Describe the emotion expressed in this image:  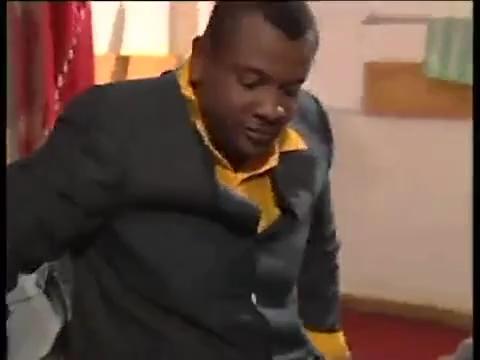
This person displays Fear, valence and arousal with low intensity.